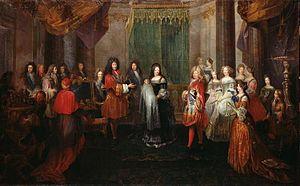
Cette page concerne l’année 1682 du calendrier grégorien.